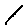
Label: 1